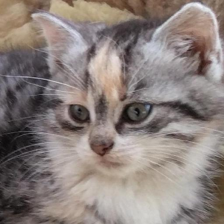
Label: animals